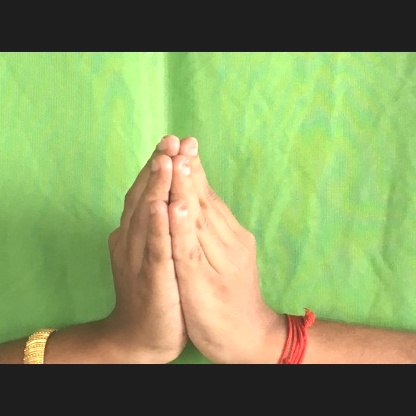
Mudra: Anjali